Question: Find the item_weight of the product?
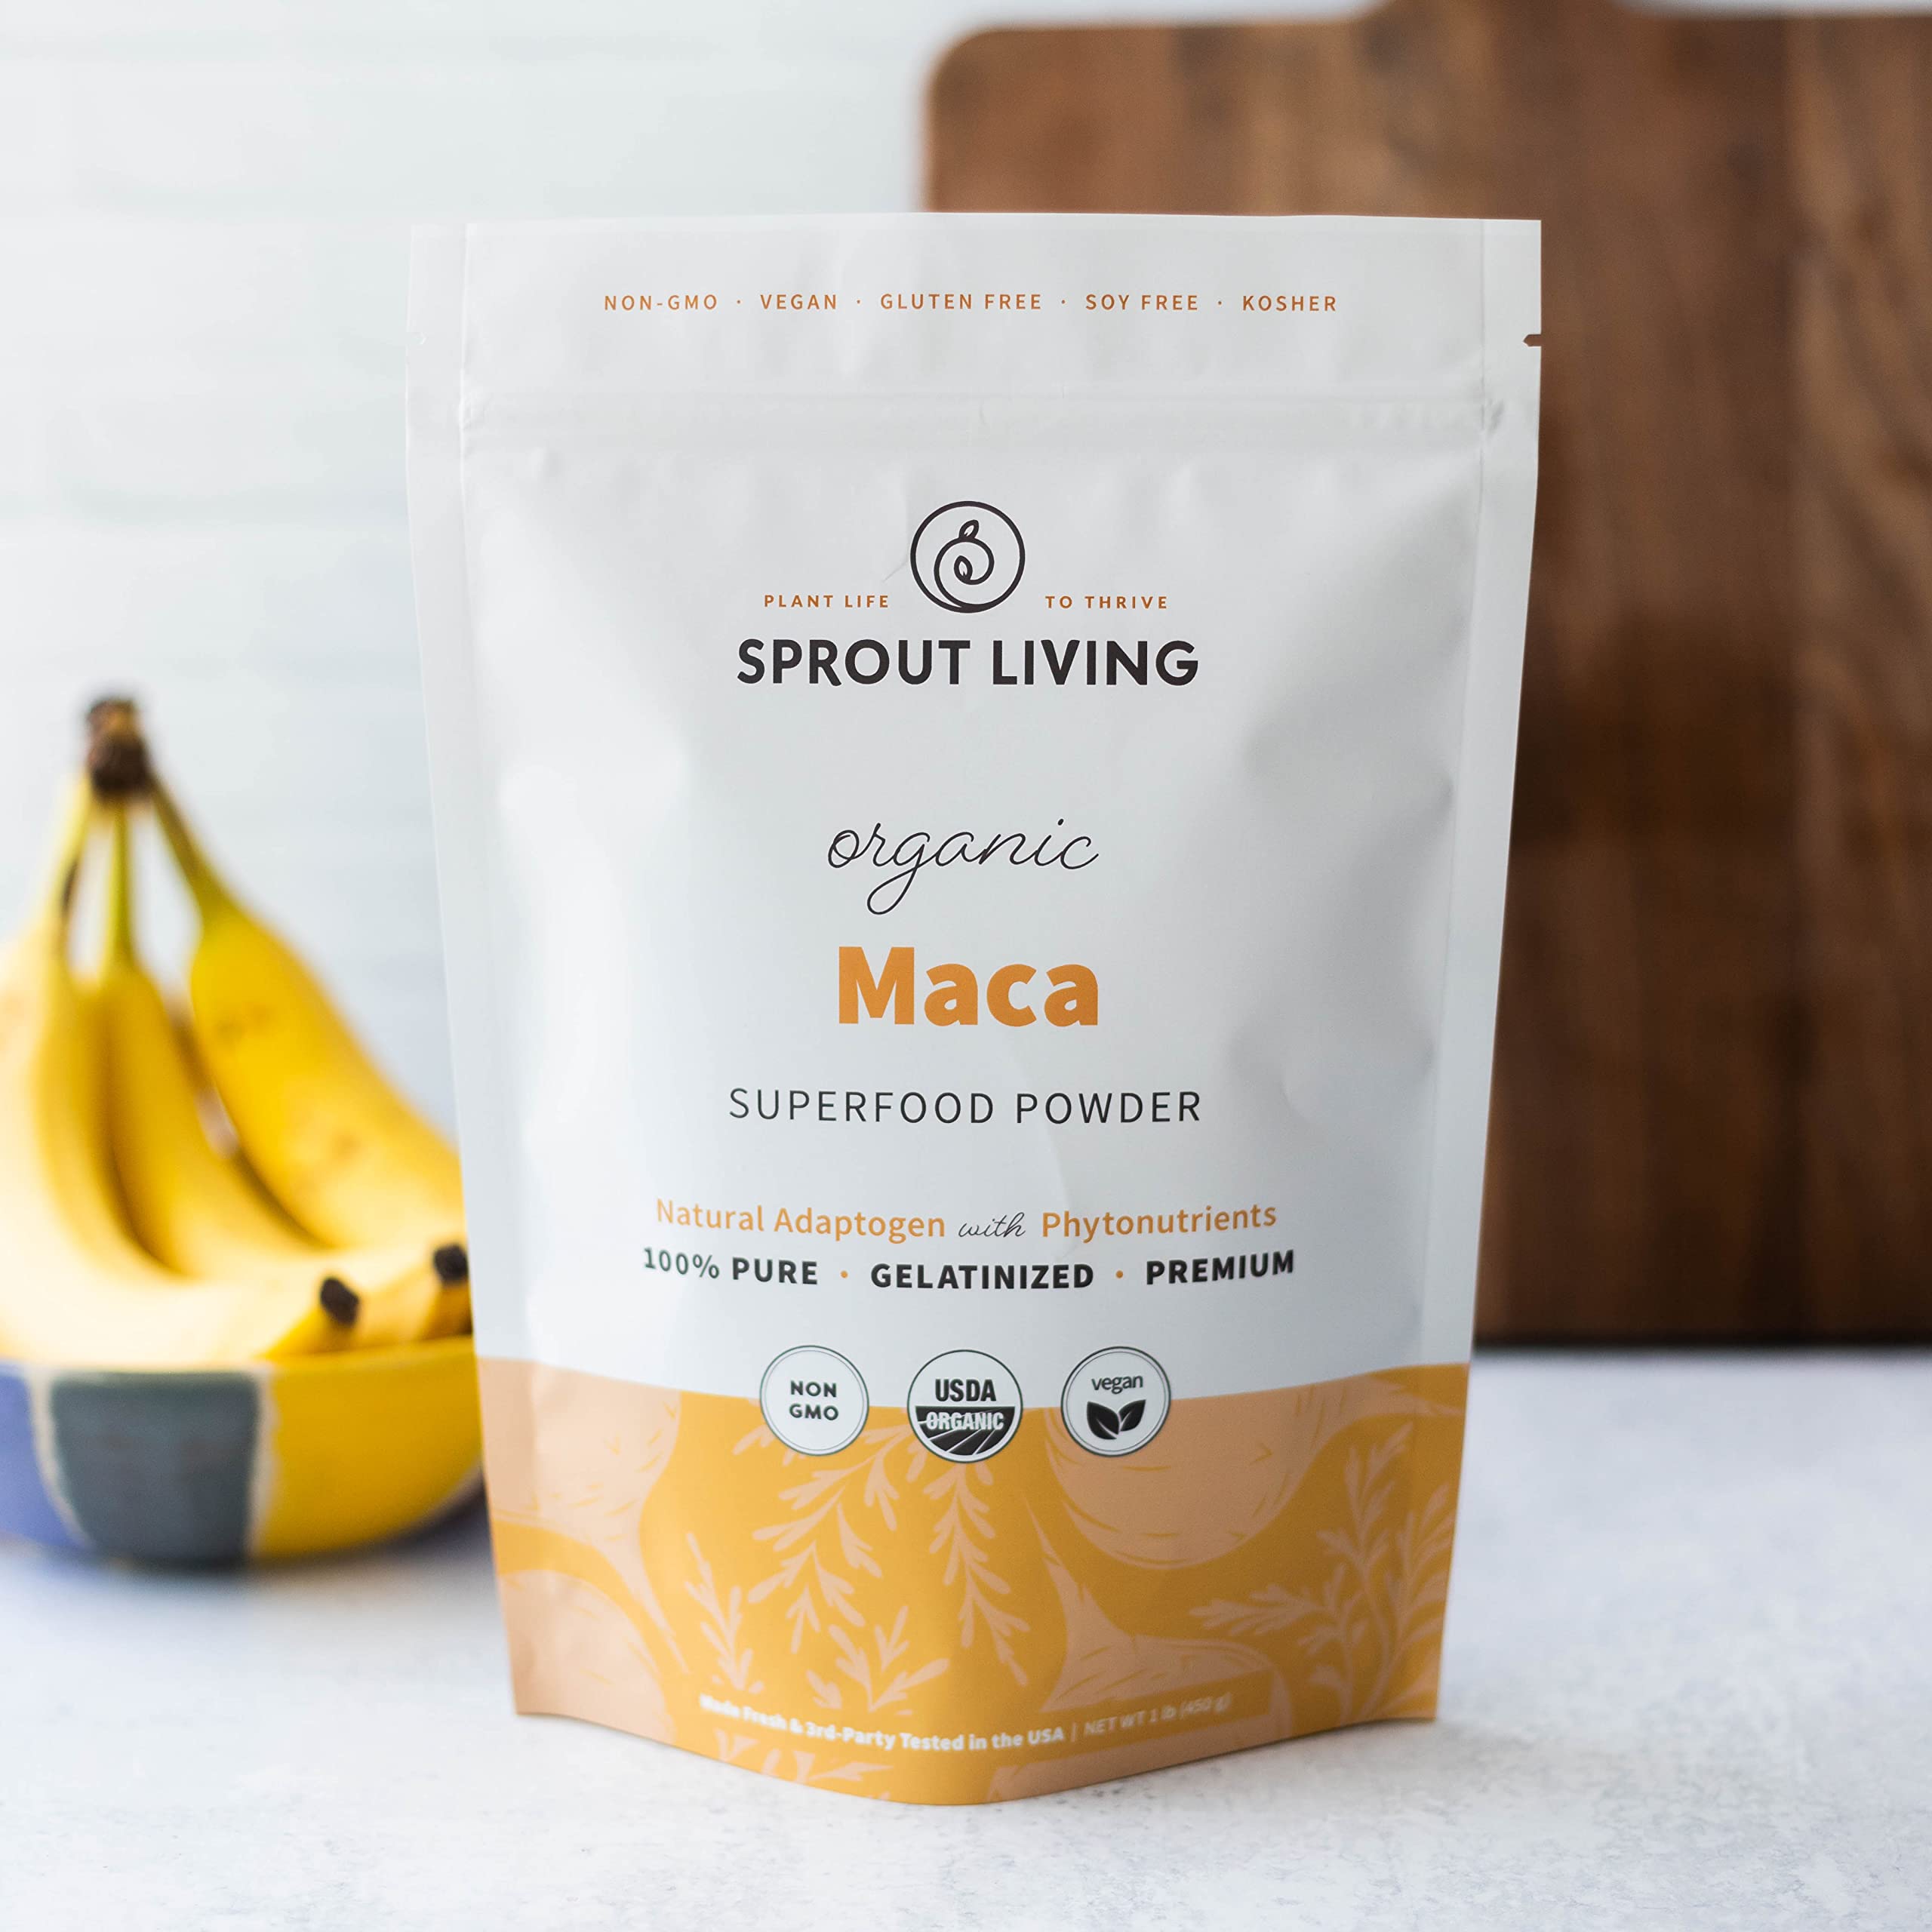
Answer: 450.0 gram